History of Lithuania

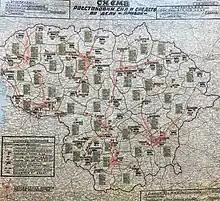
The plan of deportations of the civilian population in Lithuania during the Operation Priboi (1949) created by the Soviet MGB.

In the meantime, an attempt to revive the Grand Duchy of Lithuania as a socialist multi-national federal republic was also taking place under the German occupation. In March 1918, Anton Luckievich and his Belarusian National Council proclaimed a Belarusian People's Republic that was to include Vilnius. Luckievich and the Council fled the Red Army approaching from Russia and left Minsk before it was taken over by the Bolsheviks in December 1918. Upon their arrival in Vilnius, they proposed a Belarusian-Lithuanian federation, which however generated no interest on the part of the Lithuanian leaders, who were in advanced stages of promoting national plans of their own. The Lithuanians were mostly interested only in a state "within ethnographic frontiers," as they perceived it.